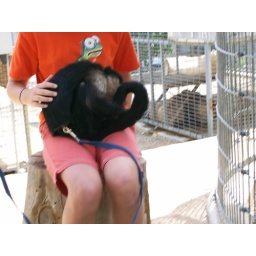
Terra, the cute capuchin monkey (Played in Pirate's Of The Caribbean I)